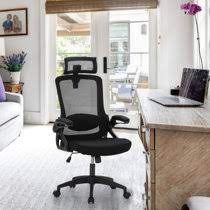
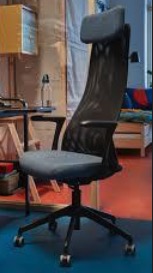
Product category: items_chair
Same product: no